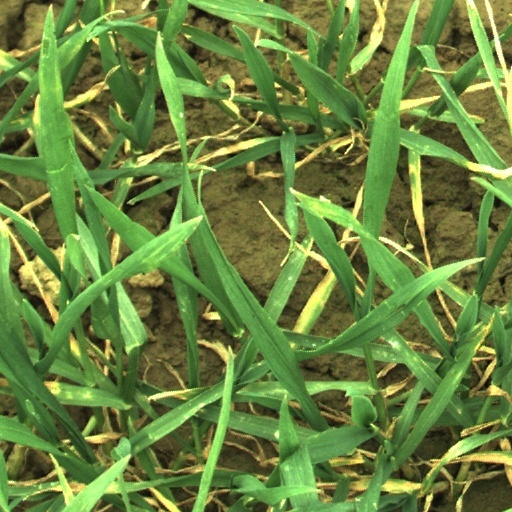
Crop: wheat